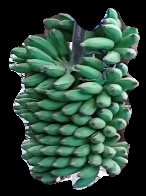
Variety: elakki-bale
Grade: grade1